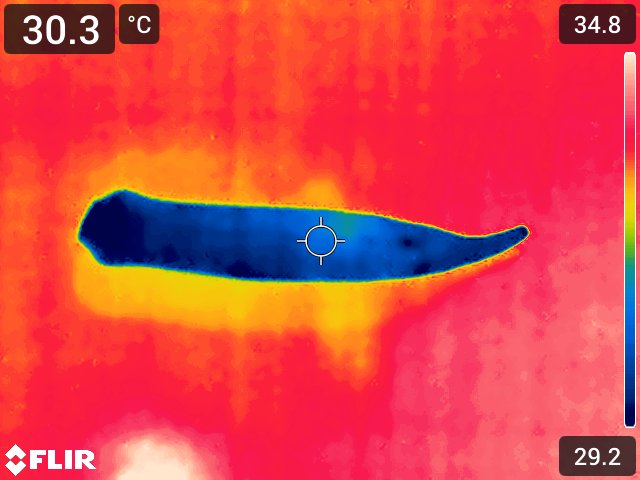
Maturity: adequate_matured